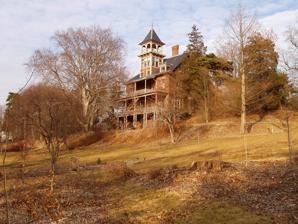
Building: Marsh Hall
Country: United States of America
Year built: 1878
Historic house in Connecticut, United States This article is about the Yale University building and former home of Othneil C. Marsh. For other uses, see Marsh Hall (disambiguation) . United States historic place Othniel C. Marsh House U.S. National Register of Historic Places U.S. National Historic Landmark U.S. Historic district Contributing property Marsh Hall in 2006 Show map of Connecticut Show map of the United States Location 360 Prospect Street, New Haven, Connecticut Coordinates 41°19′19″N 72°55′30″W / 41.32194°N 72.92500°W / 41.32194; -72.92500 Area 6.8 acres (2.8 ha) Built 1876 Architect J. Cleaveland Cady Architectural style Queen Anne Richardsonian Romanesque Part of Prospect Hill Historic District ( ID79002670 ) NRHP reference No. 66000875 Significant dates Added to NRHP October 15, 1966 Designated NHL January 12, 1965 Designated CP November 2, 1979 Marsh Hall , historically known as the Othniel C. Marsh House , is a historic house on Prospect Hill in New Haven, Connecticut .  The property, which includes the house and a 6.8 acres (2.8 ha) grounds now known as Marsh Botanical Garden , was declared a National Historic Landmark in 1965. It was built in 1878 as the home of Othniel Marsh (1831–99), a leading 19th-century paleontologist , who occupied it until his death.  The house is now owned by Yale University , and the building is occupied by the Yale School of the Environment . Early view of Othniel C. Marsh House Description and history The house is a 3.5-story brownstone structure, built of red sandstone , overlooking an expanse of landscaped greenery.  Its architecture is reminiscent of the Jacobean revival , with asymmetrical massing, and a variety of projections, turrets, and decorative elements.  It was designed for Marsh by J. Cleaveland Cady , and construction of the exterior of the main house was largely complete in 1878; it took another three years to finish the interior.  The house is one of a relatively small number of Cady designs surviving in the city, and was one of the grandest private residences in the city at the time of its construction. Othniel Marsh had an interest in fossils from an early age, and studied geology at Yale.  Before and after graduating he went on numerous collecting trips throughout northeastern North America, and was appointed the first professor of paleontology .  He engaged in repeated expeditions into the American West, sometimes returning with spectacular finds of dinosaurs and other large vertebrates.  His finds of Cretaceous winged dinosaurs, complete with teeth and other non-avian features, provided compelling evidence in the debate over the recently published theory of evolution by natural selection .  Marsh, a bachelor, bequeathed his estate to the university. Marsh Hall currently houses offices of the Yale School of the Environment (YSE), and is the home of The Forest School at YSE. See also List of National Historic Landmarks in Connecticut National Register of Historic Places listings in New Haven, Connecticut References